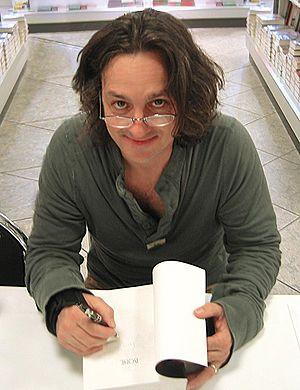
Photo du dessinateur Jeff Smith lors d'une séance de dédicaces à Hambourg, en Allemagne, sur Octobre 10, 2006, lors de son Tour de 2006 à 2007 Bone mondiale.
Jeff Smith est un auteur de bande dessinée américain. Il est surtout connu pour Bone, série de fantasy qu'il a auto-publié de 1991 à 2004.